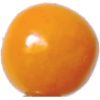
Label: Physalis 1